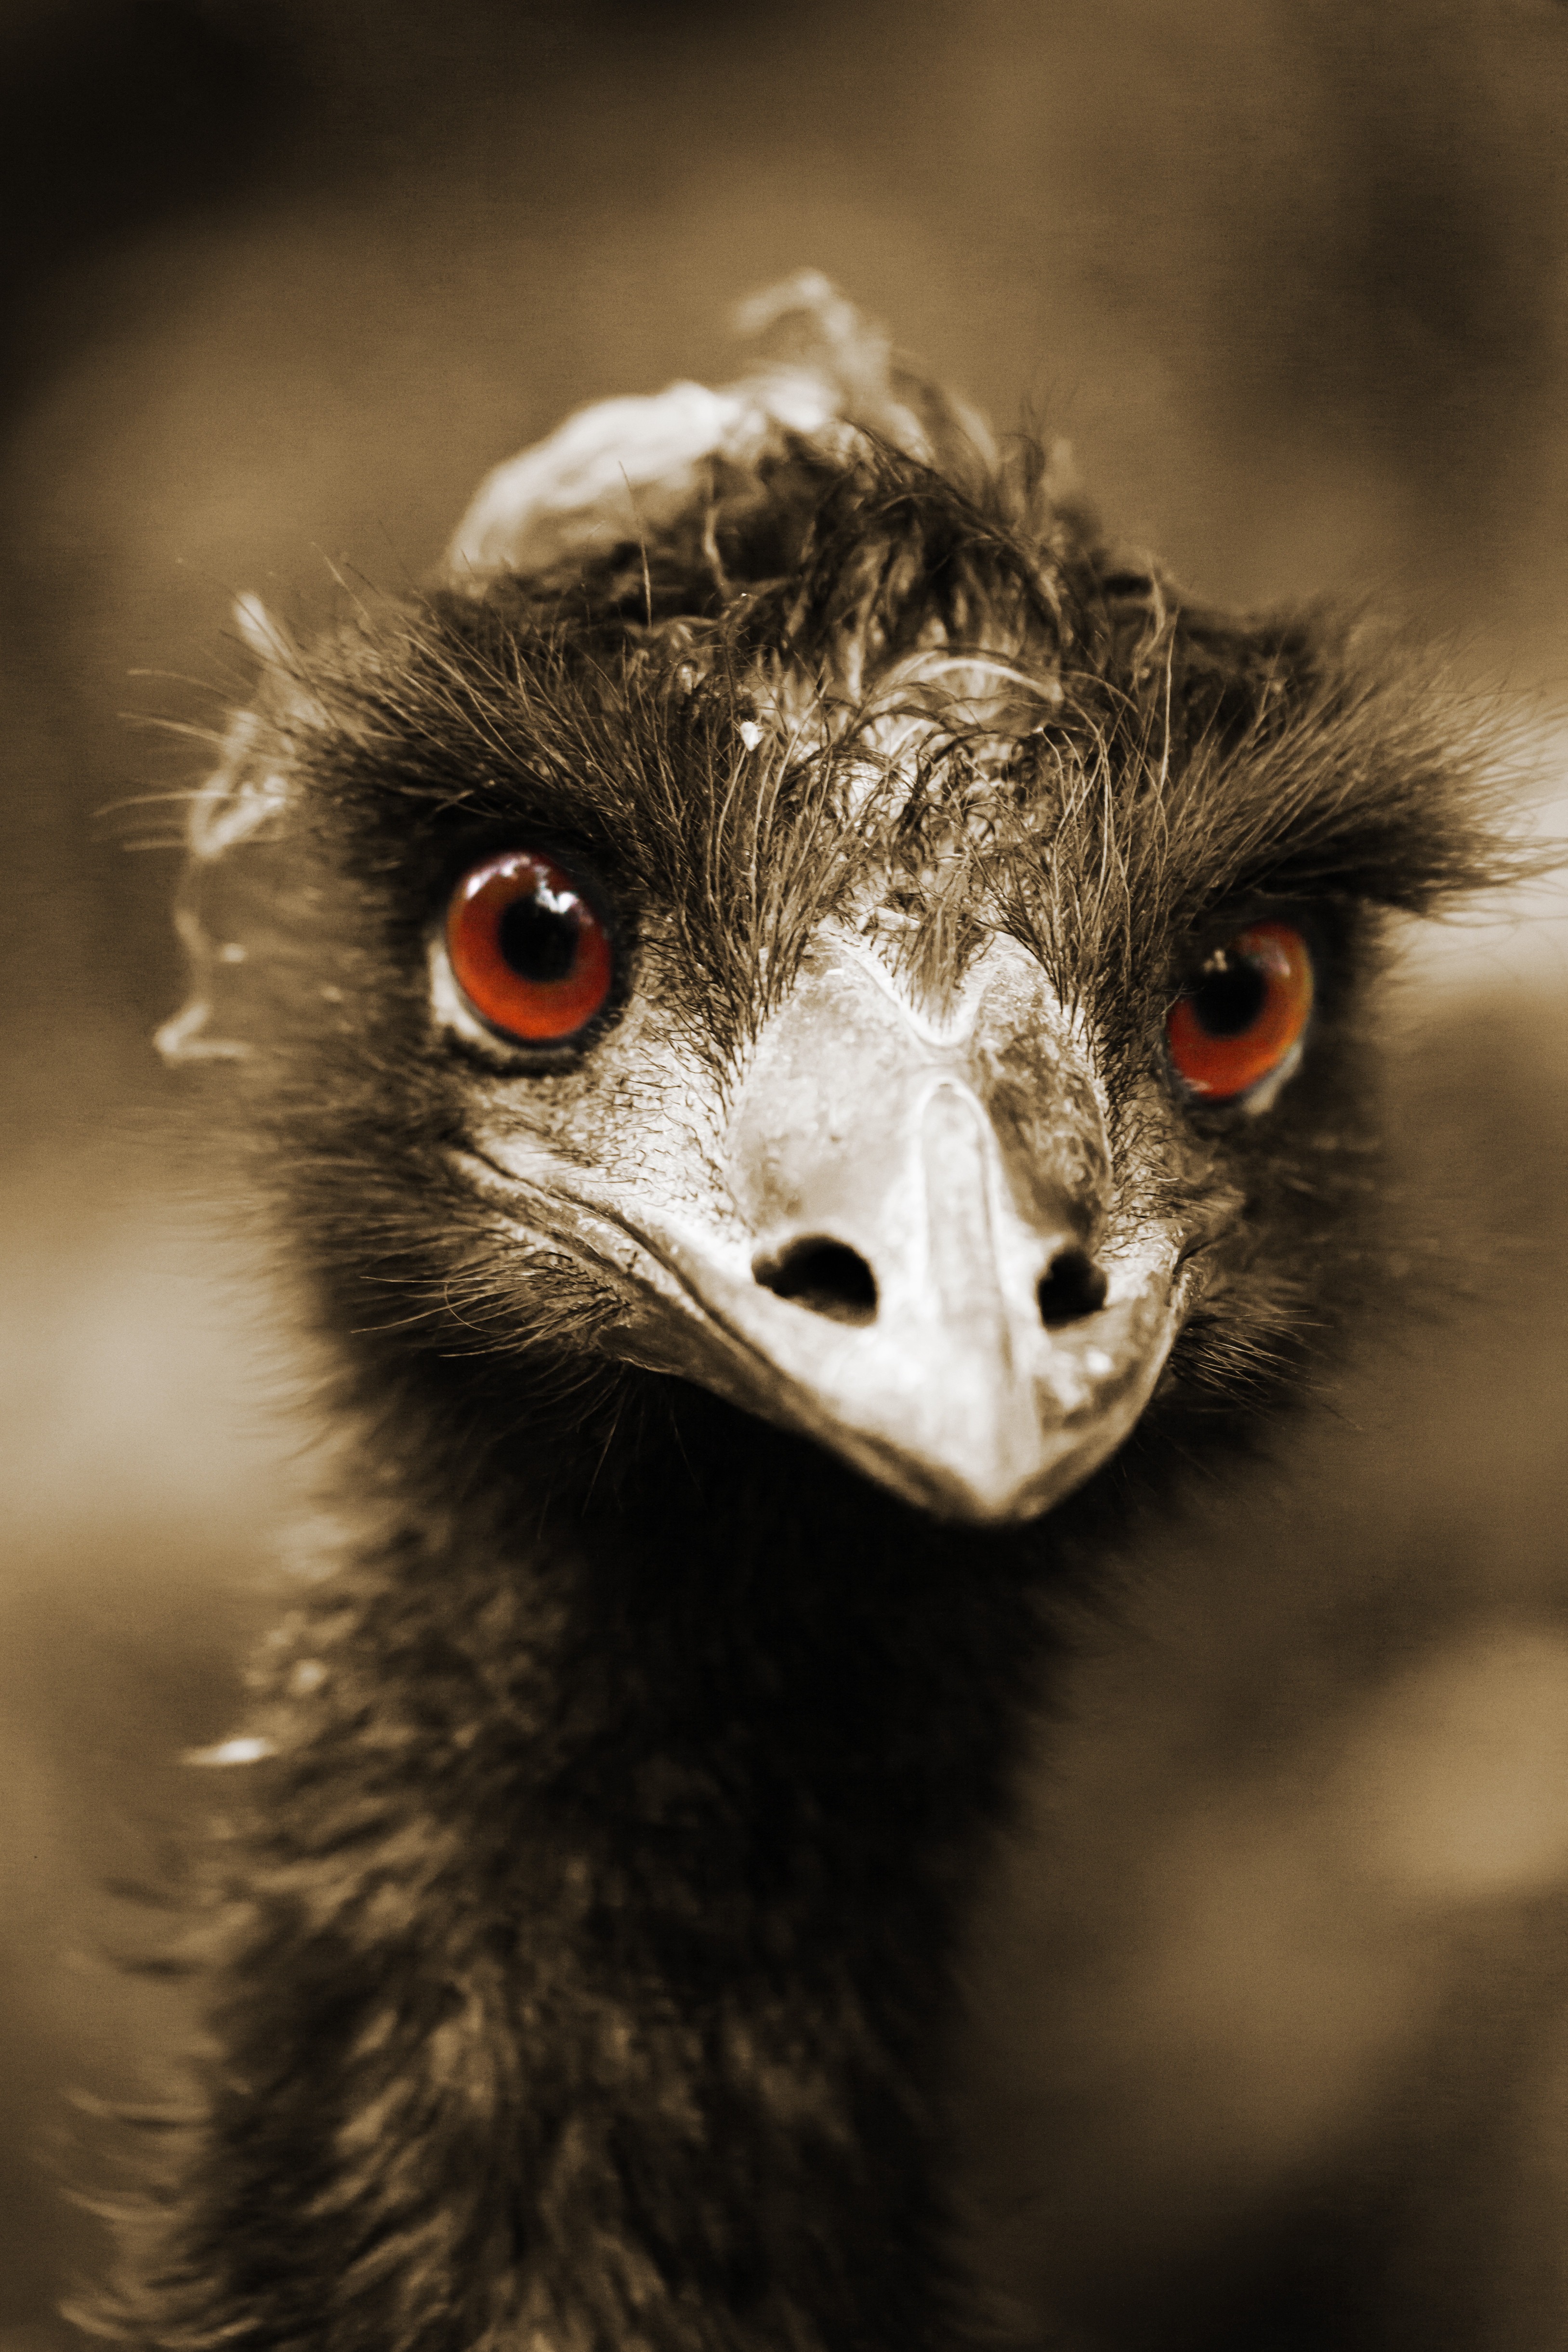
bird, animal, looking, wildlife, wild, portrait, beak, africa, ostrich, fauna, close up, face, emu, neck, eye, head, look, vertebrate, funny, ratite, stare, curious, flightless bird